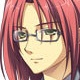
Portrait style: Anime Portrait